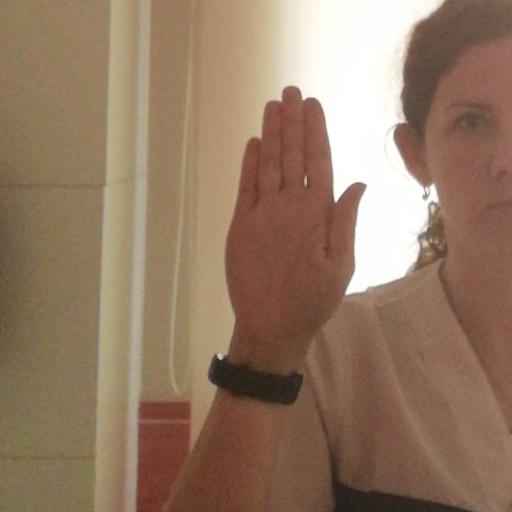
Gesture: stop